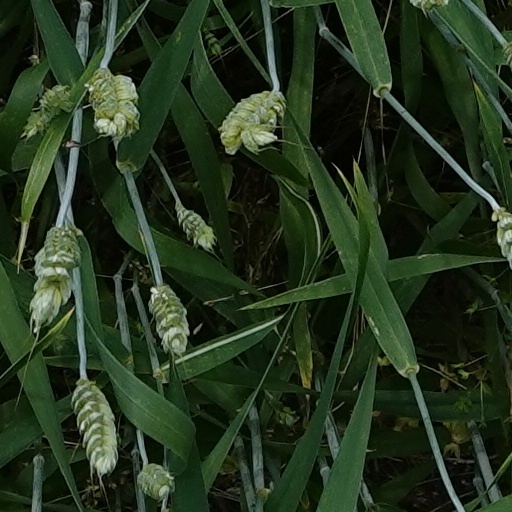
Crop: wheat